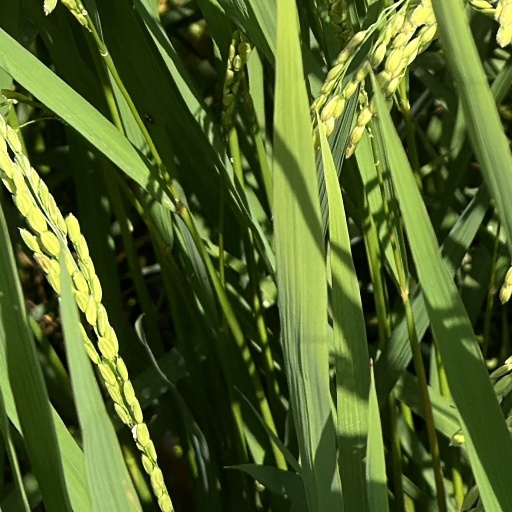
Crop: rice